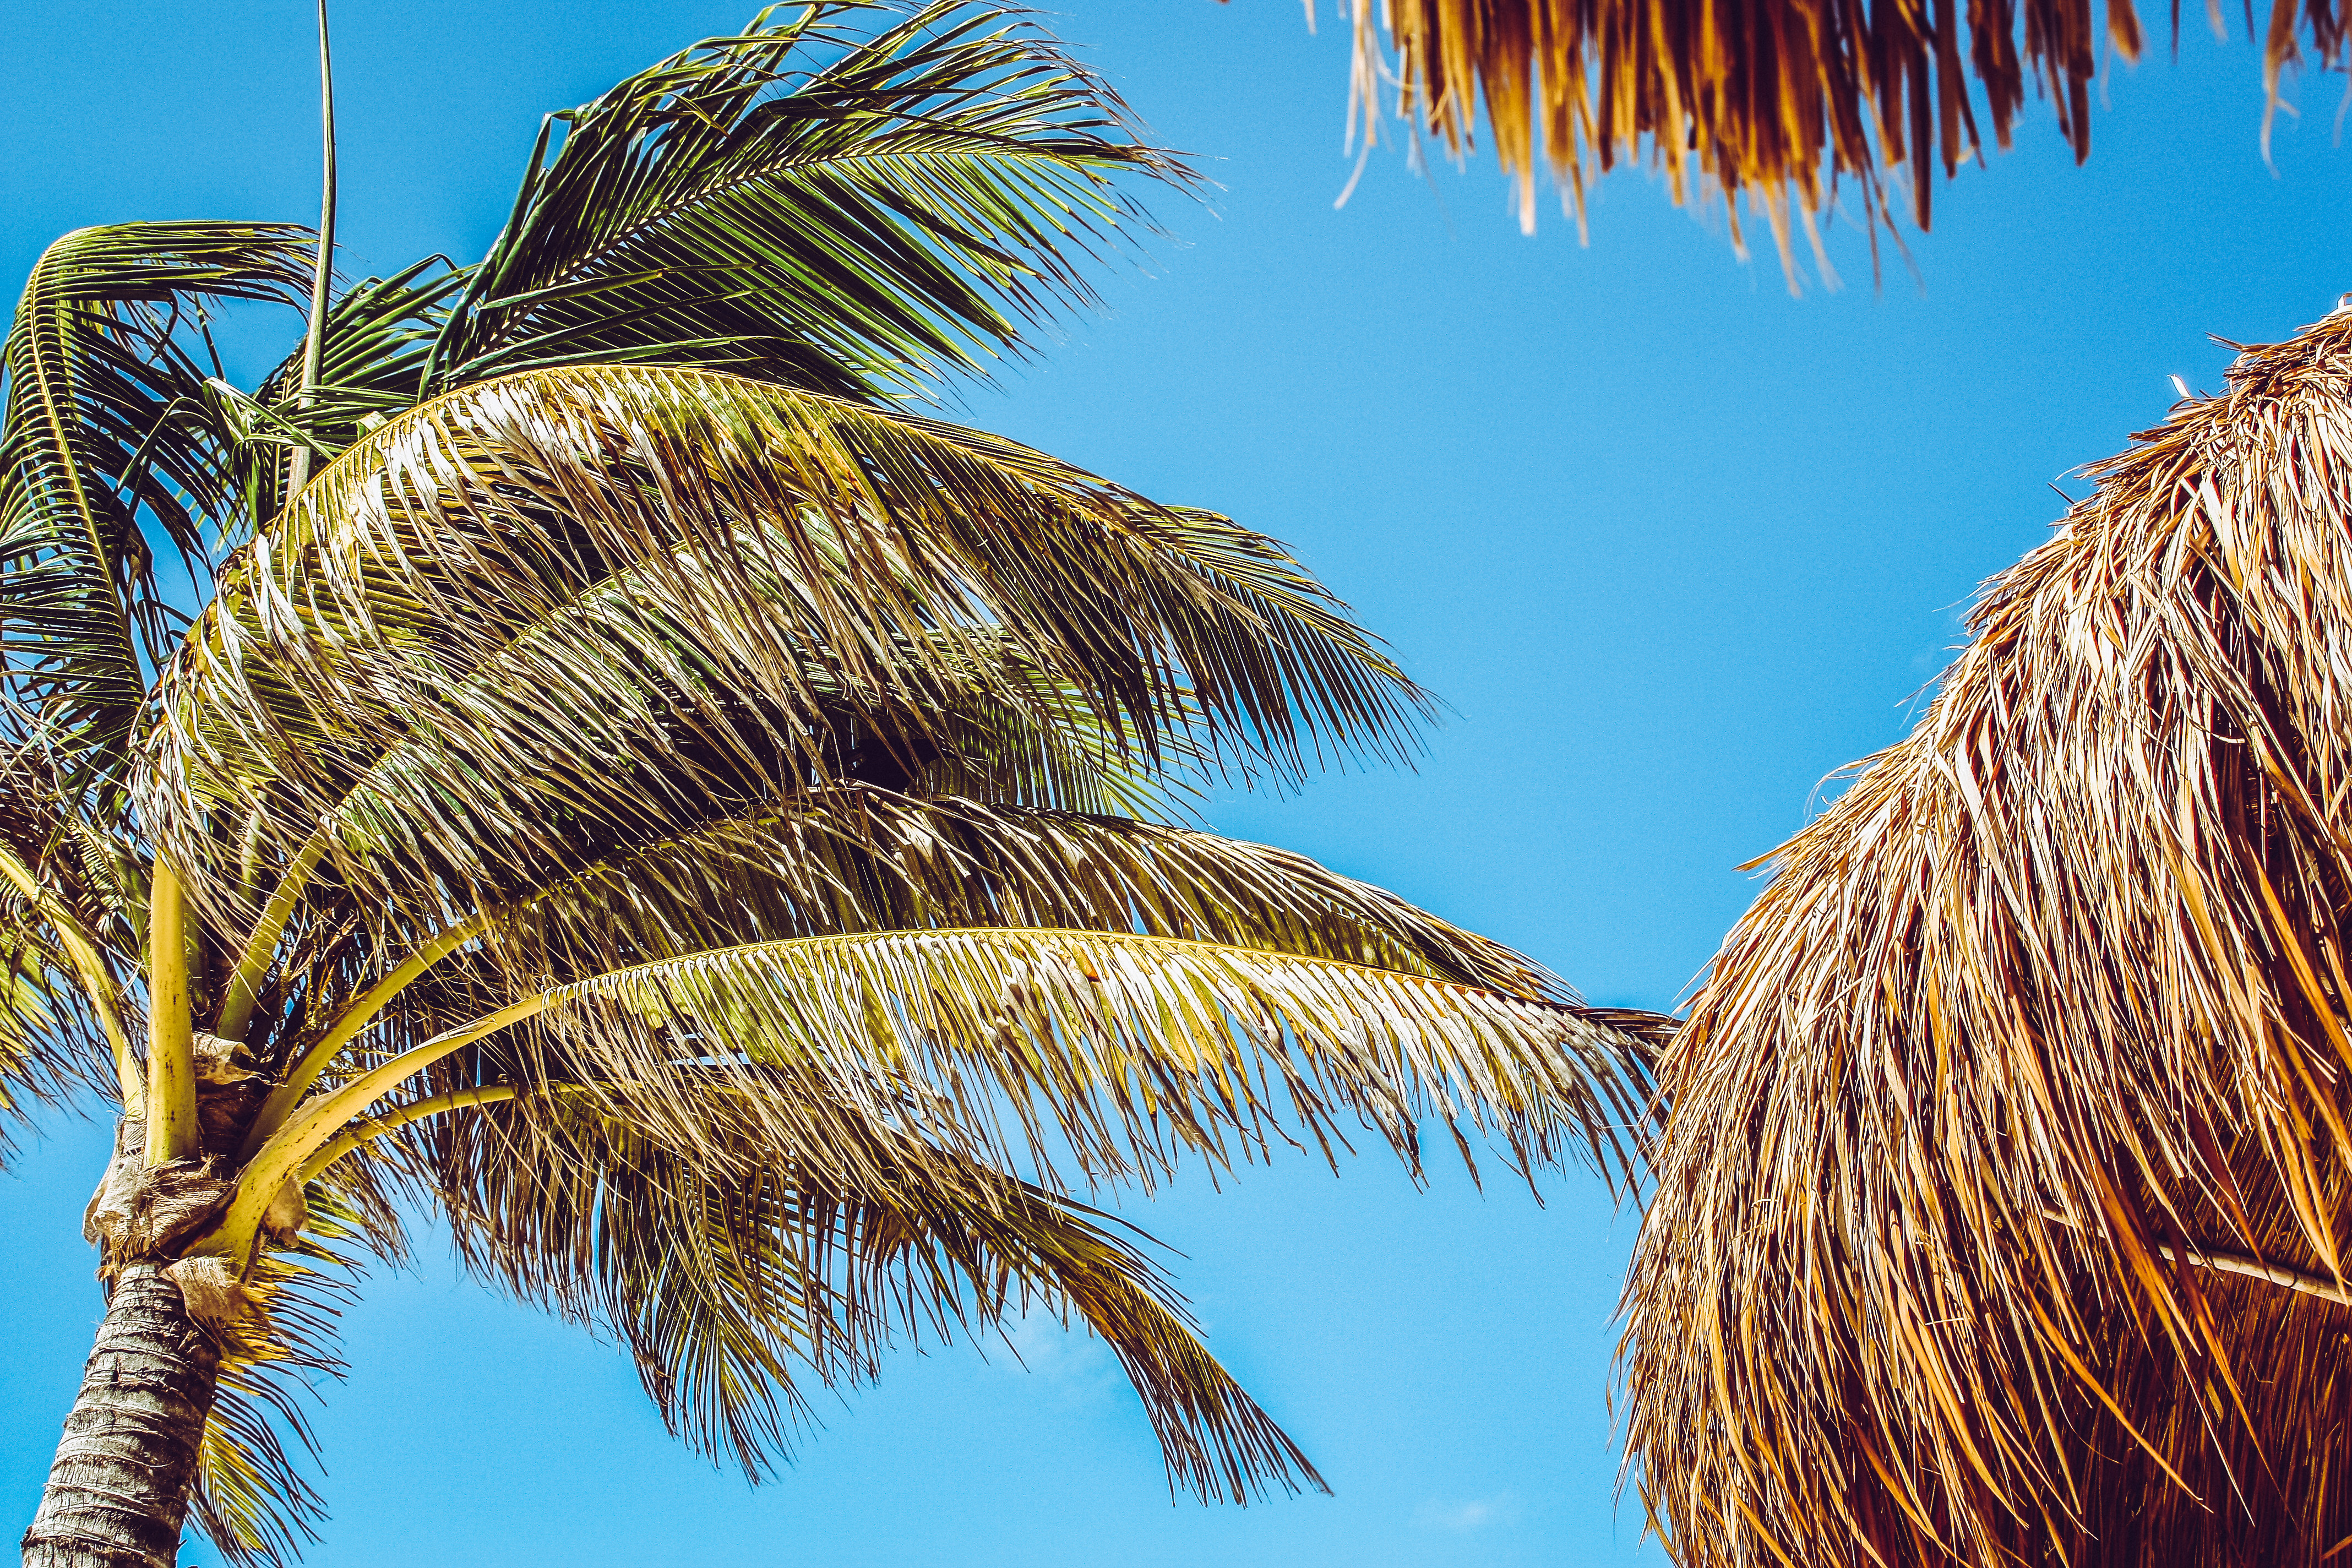
adventure, landscape, moody, nature, outdoor, photography, sky, travel, travel destinations, wanderlust, palm tree, arecales, tree, leaf, tropics, coconut, date palm, grass family, plant